Portrait of Animal Behavior

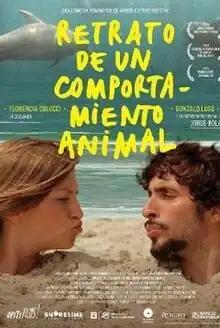
Theatrical release poster

Portrait of Animal Behavior (Spanish: Retrato de un comportamiento animal) is a 2014 Uruguayan romantic comedy road movie written, directed, produced and starred by Florencia Colucci and Gonzalo Lugo in their directorial debut.